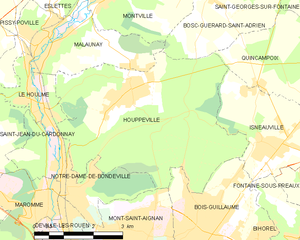
Carte des communes françaises Houppeville